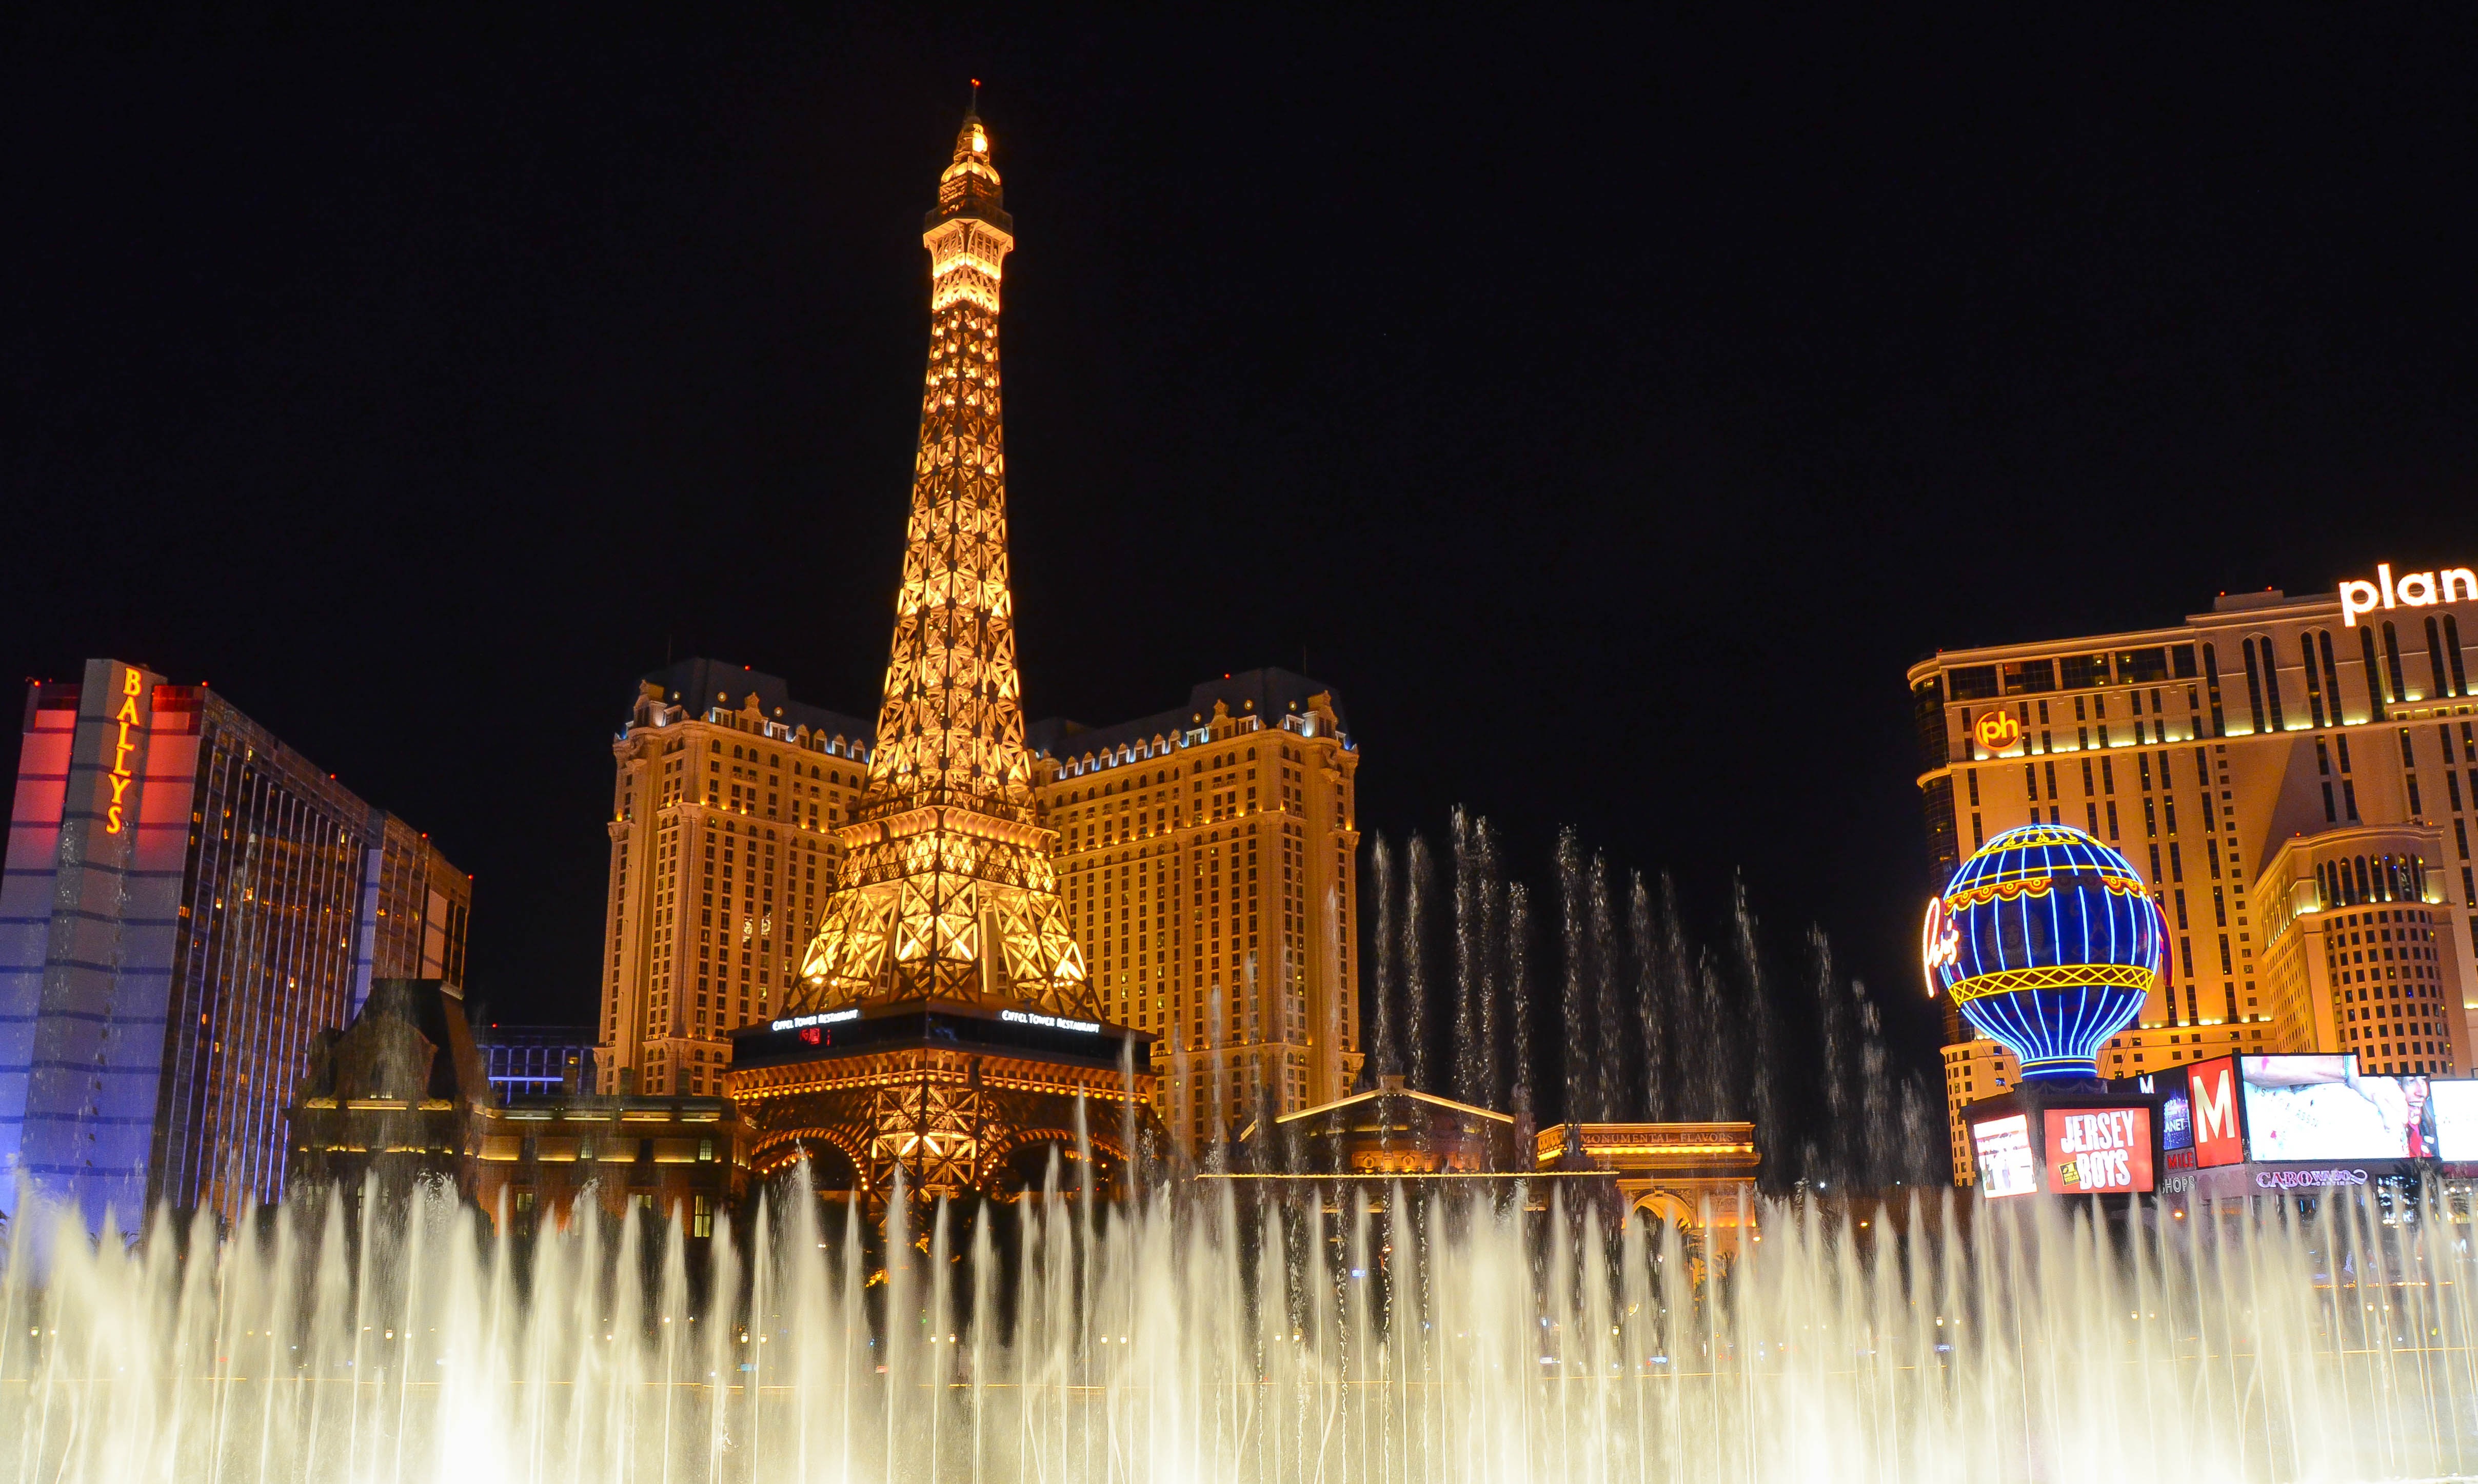
night, paris, cityscape, evening, reflection, tower, landmark, cathedral, place of worship, fountains, las vegas